1st Anti-Aircraft Division (United Kingdom)

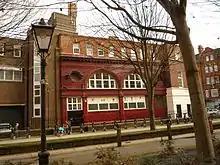
206 Brompton Road, the former Brompton Road tube station closed in 1934, used as the headquarters of the London Inner Artillery Zone anti-aircraft defences during the Second World War

The 1st AA Division had established a control centre at a disused Underground station at Brompton Road. The tunnels, subways and lift-shafts were adapted to provide bomb-proof accommodation for a Central Operation Room reporting direct to HQ No. 11 Group RAF at Uxbridge, and four Gun Operations Rooms (GORs) subdividing the London Inner Artillery Zone (IAZ). An elaborate network of dedicated telephone lines was laid by the General Post Office and Royal Corps of Signals, linking the AA sites, including many isolated searchlight positions.